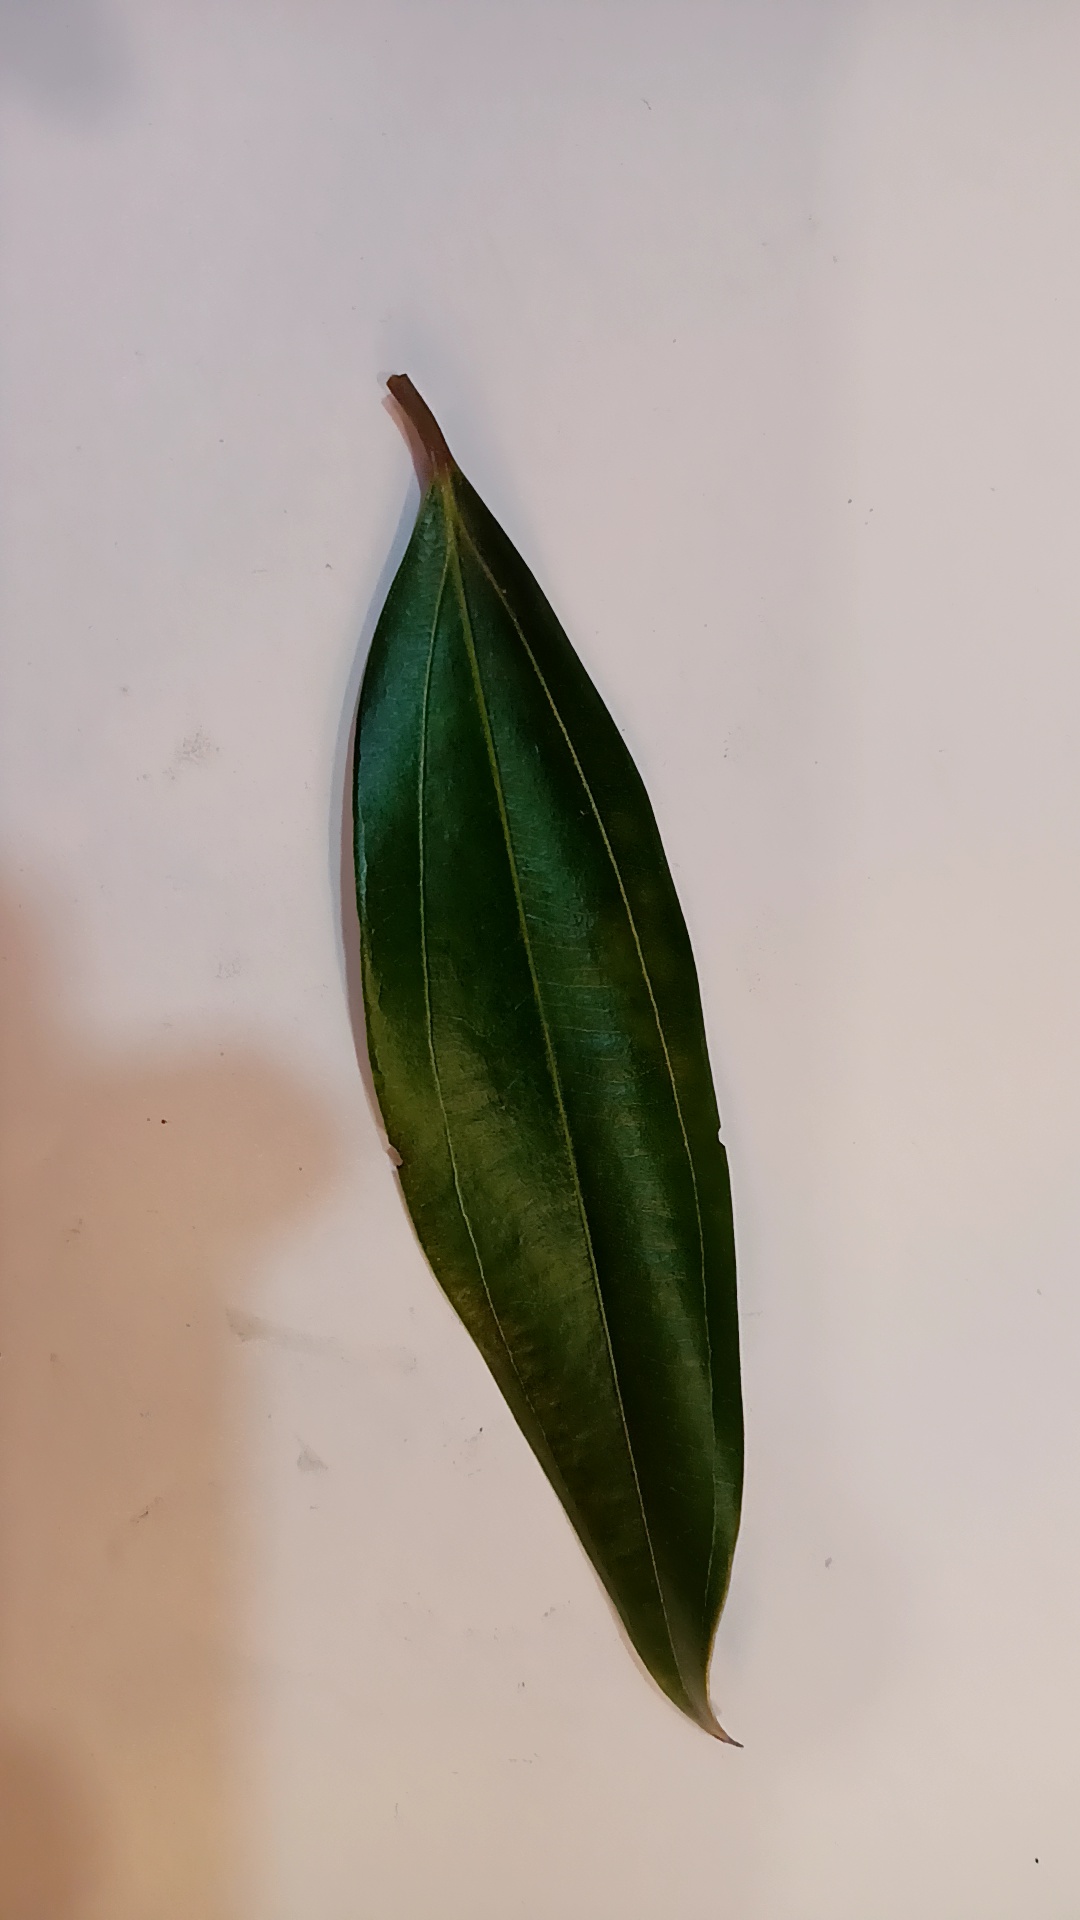
Label: Healthy